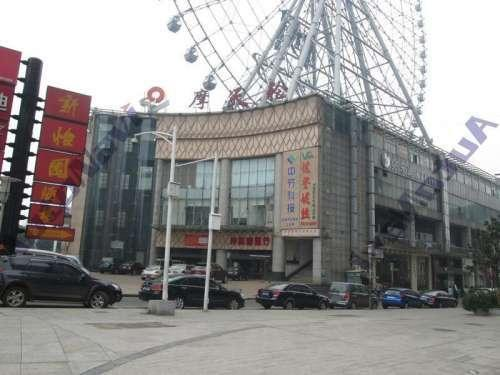
地标名称：摩天轮大厦
所在城市：长沙市·雨花区